Whelan's

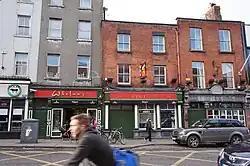
Exterior in 2016

Whelan's is a pub and music venue in Dublin, Ireland.